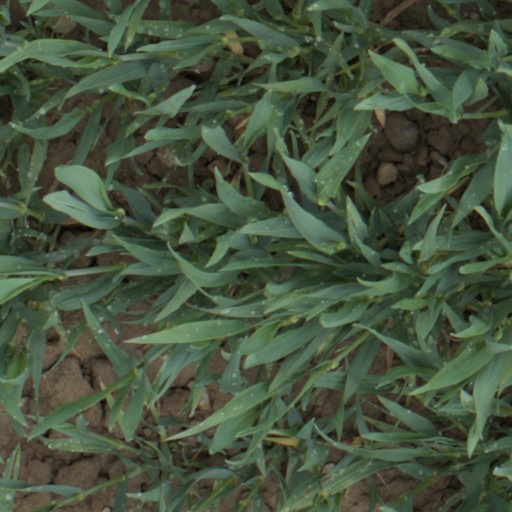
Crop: wheat